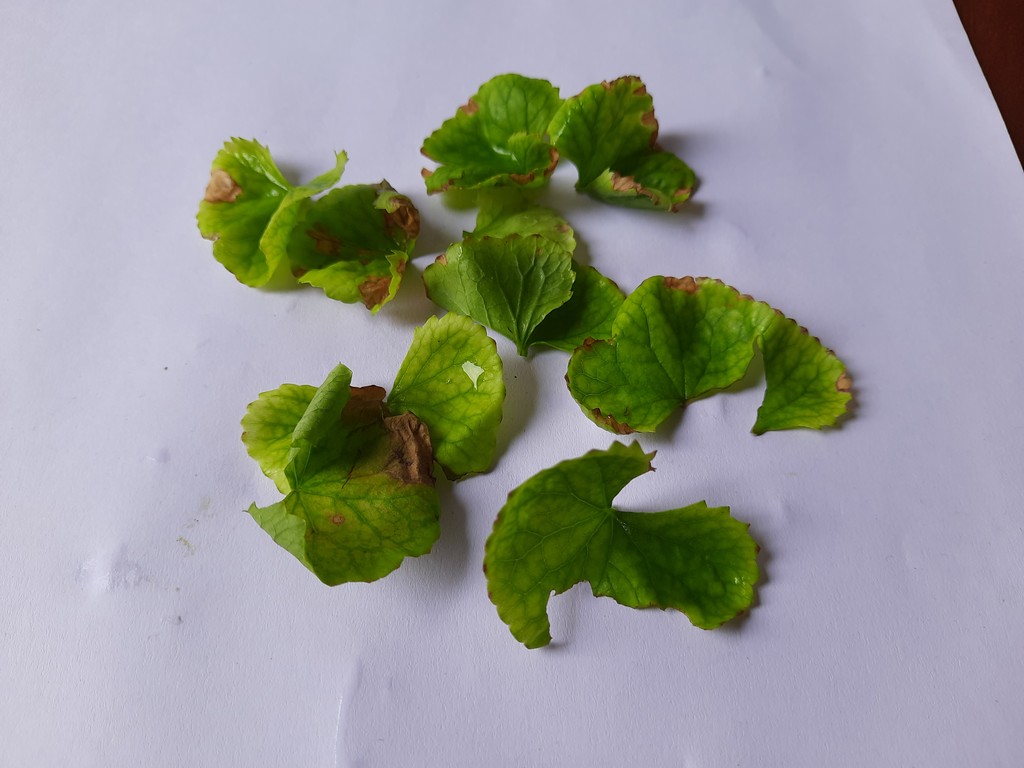
Label: Unhealthy